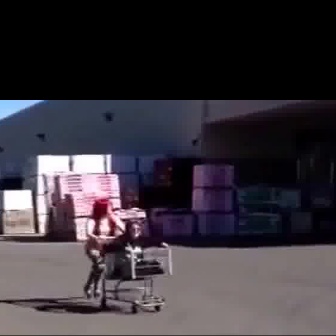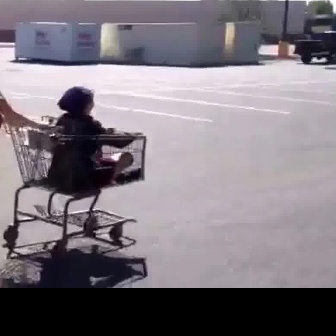
  Please identify the target specified by the bounding box [93,234,171,312] in the first image and locate it in the second image. Return the coordinates in [x_min,y_min,x_max,y_max] format.
Answer: [2,114,145,257]